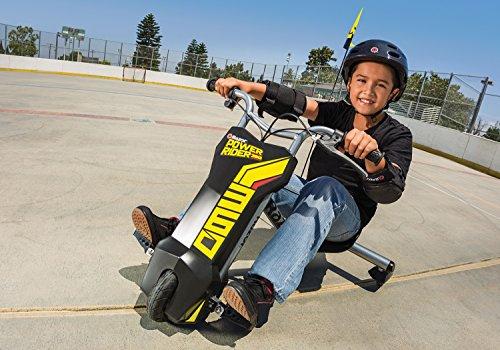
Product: Razor Power Rider 360 Electric Tricycle
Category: Sports & Outdoors | Outdoor Recreation | Cycling | Kids' Bikes & Accessories | Kids' Tricycles
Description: Blast into the future with the PowerRider 360 - all-new, electric powered 3-wheeler from Razor.
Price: $148.00
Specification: Product Dimensions:         27.2 x 24.4 x 10.2 inches ; 32.8 pounds    |Shipping Weight: 33.3 pounds (View shipping rates and policies)|ASIN: B00HOTSJO4|California residents:  Click here for Proposition 65 warning.|Item model number: 20136401|Batteries 1 12V batteries required. (included)|    #9    in Kids' Tricycles